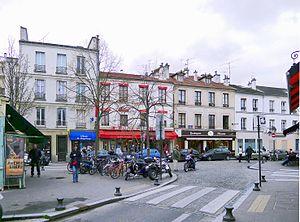
Butte-aux-Cailles (carrefour des rues de la Butte-aux-cailles et des Cinq-diamants) - Paris XIII
La Butte-aux-Cailles est un quartier de Paris historique situé dans la partie occidentale du 13ᵉ arrondissement. Il est inclus dans le quartier administratif appelé quartier de la Maison-Blanche.